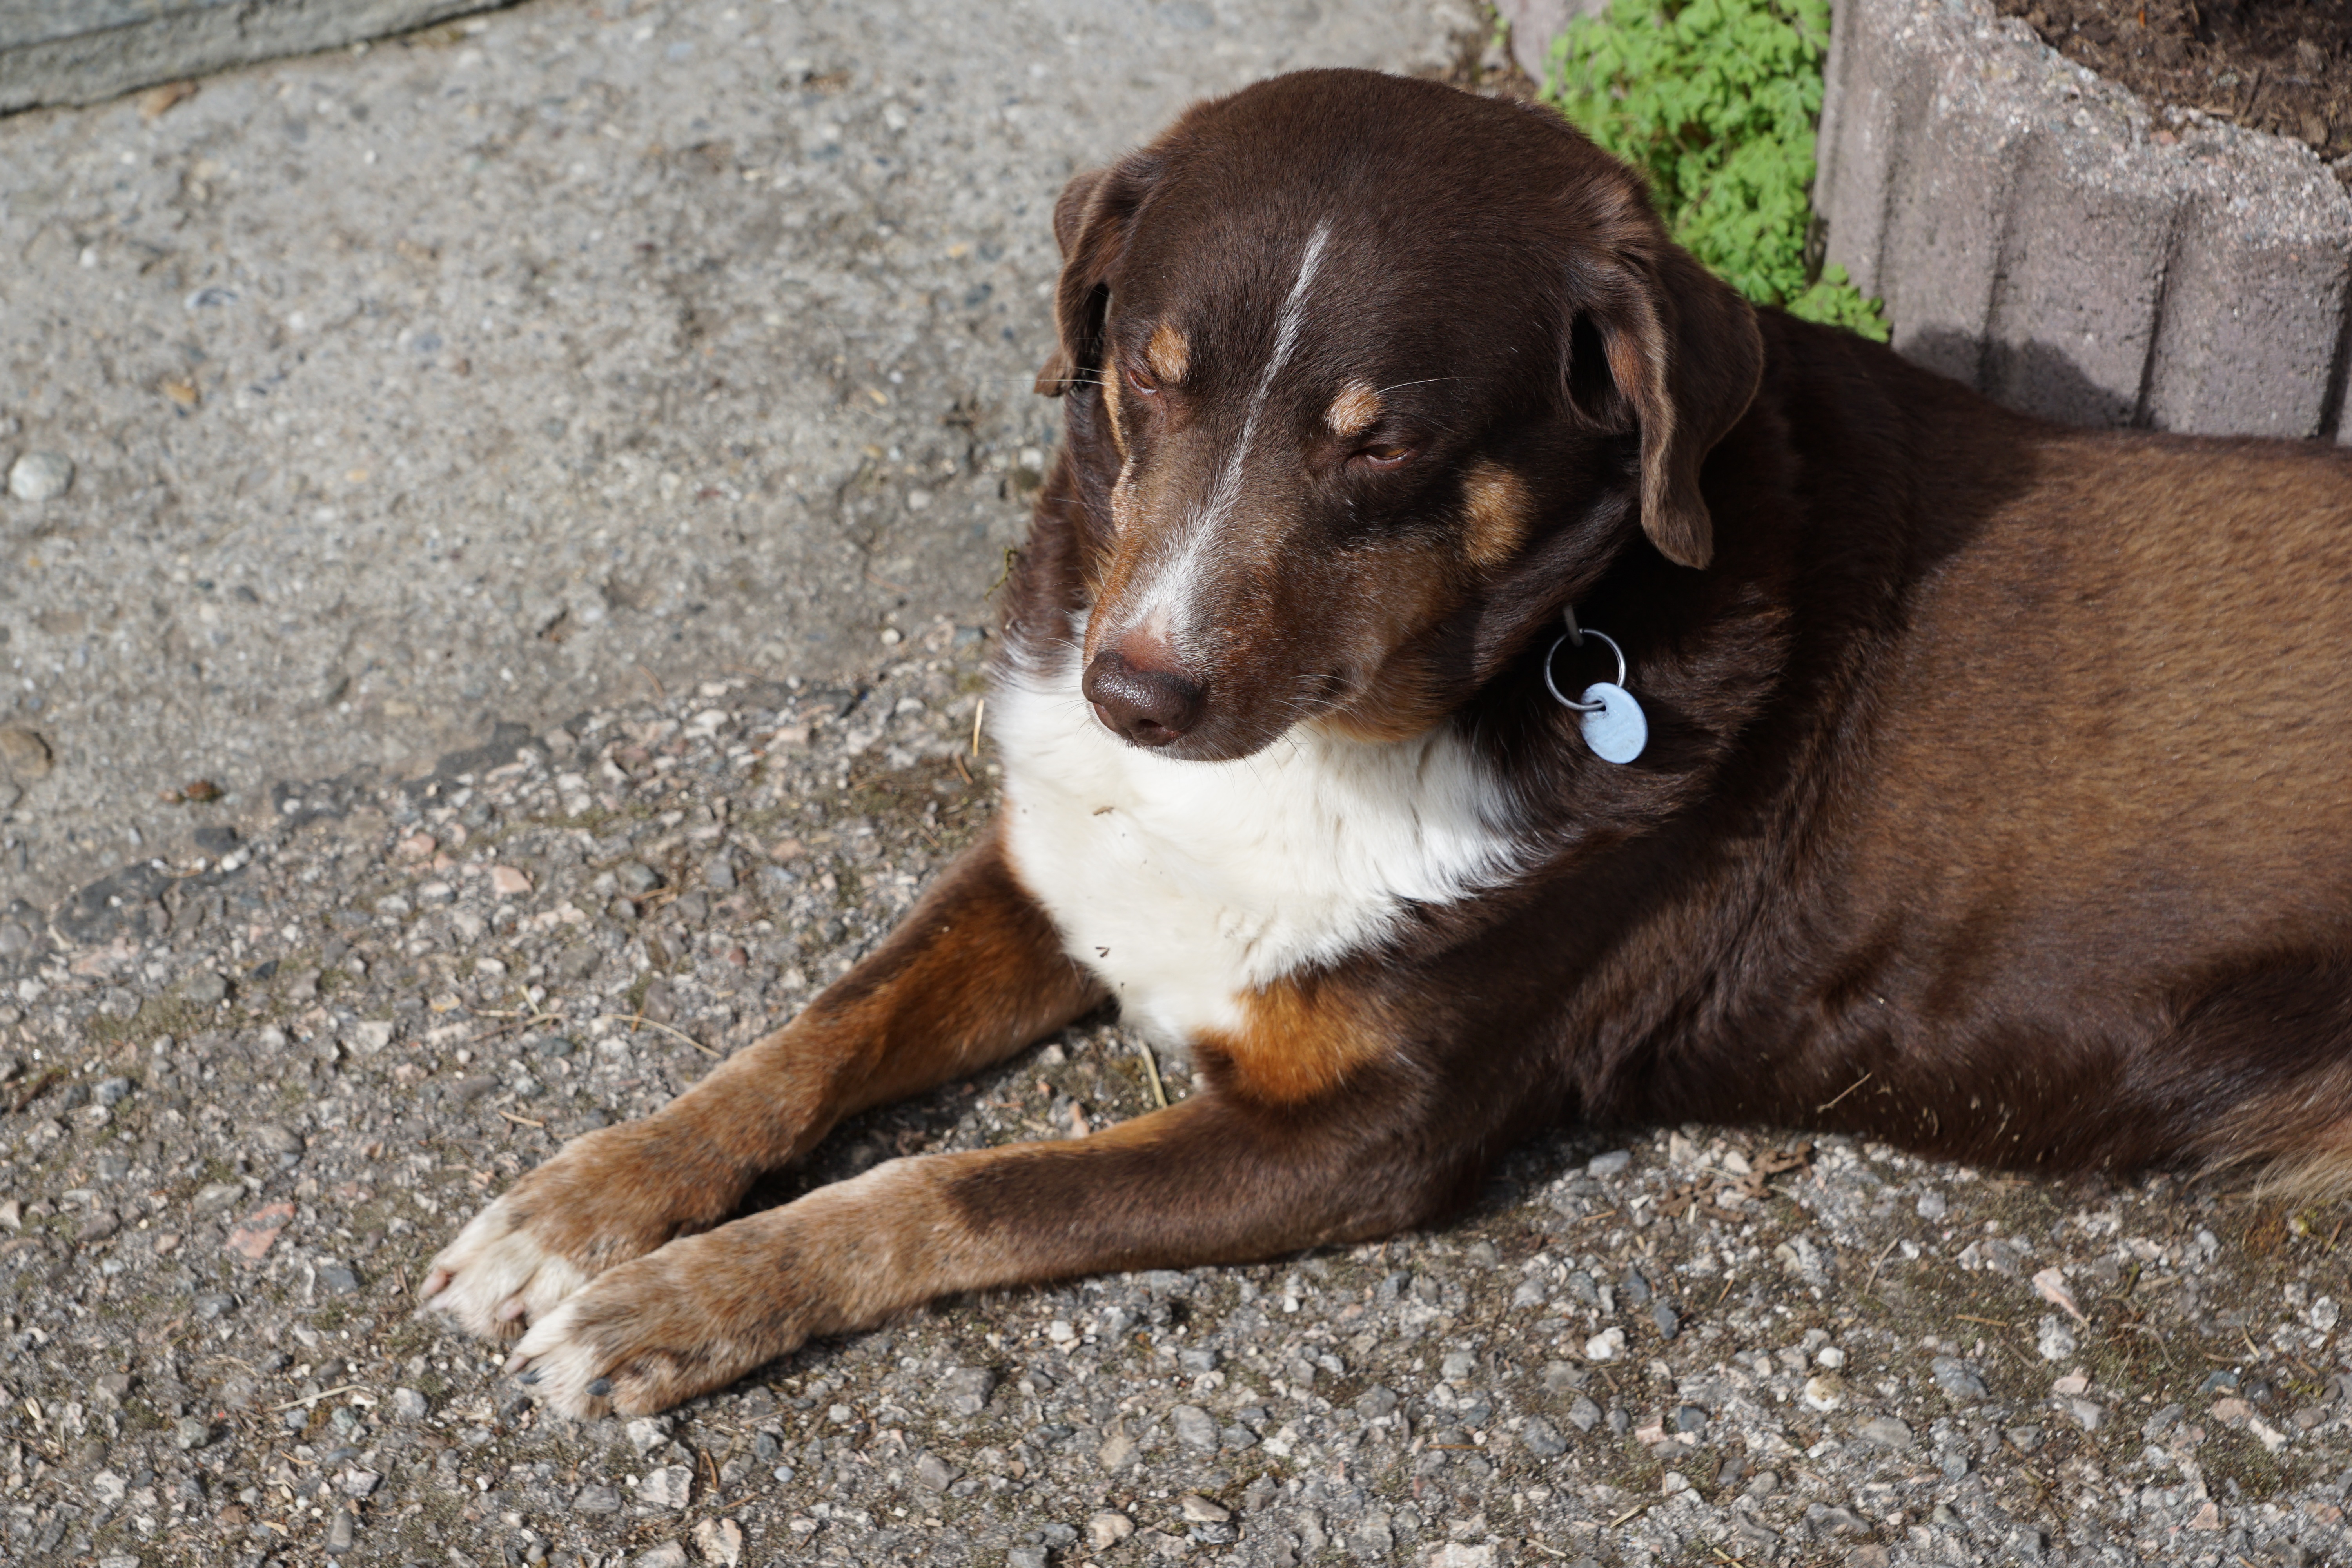
white, puppy, dog, animal, pet, brown, mammal, race, hybrid, vertebrate, dog breed, follow, recover, street dog, dog like mammal, no bread, kira